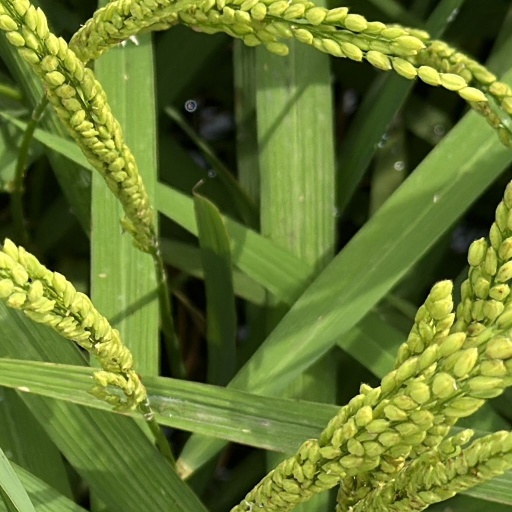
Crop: rice